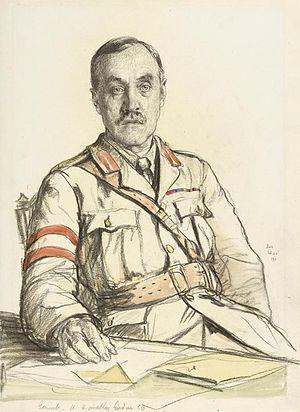
Alexander Hamilton Gordon, né le 6 juillet 1859 et décédé le 13 février 1939, est un général britannique durant la Première Guerre mondiale.